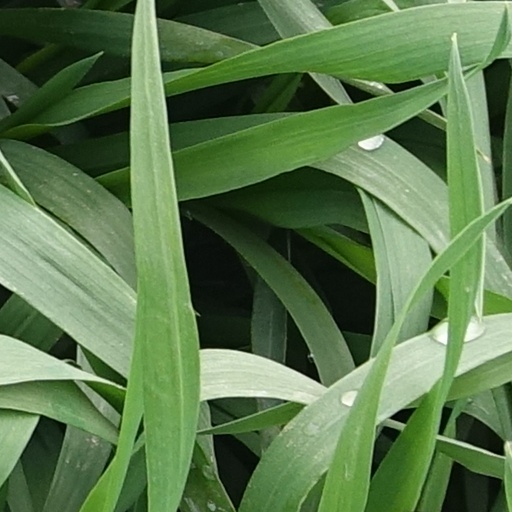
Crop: wheat